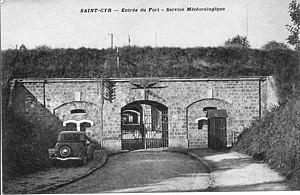
Le fort de Saint-Cyr, situé dans la commune de Montigny-le-Bretonneux, est l'un des forts militaires construits à la fin du XIXᵉ siècle pour assurer la défense de Paris. Après la Première Guerre mondiale, le fort sert à l'armée de station météorologique et de dépôt d’armements. Classé monument historique en 1992, il est aujourd'hui utilisé pour la conservation de films de la Cinémathèque française et de fonds photographiques de la Médiathèque de l'architecture et du patrimoine.
Cet article recense les monuments historiques du sud des Yvelines, en France.